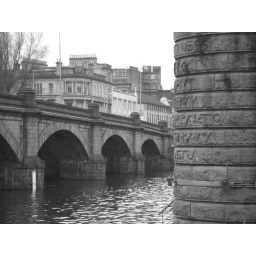
Clyde in black and white